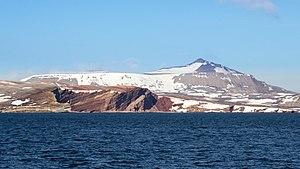
Cet article recense les zones humides de Norvège concernées par la convention de Ramsar.